Recognition of same-sex unions by country

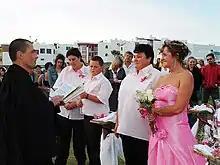
Same-sex wedding in South Africa, 2007

Legal recognition of same-sex marriages in South Africa came about as a result of the Constitutional Court's decision in the case of "Minister of Home Affairs v Fourie". The court ruled on 1 December 2005 that the existing marriage laws violated the equality clause of the "Bill of Rights" because they discriminated on the basis of sexual orientation. The court gave Parliament one year to rectify the inequality.